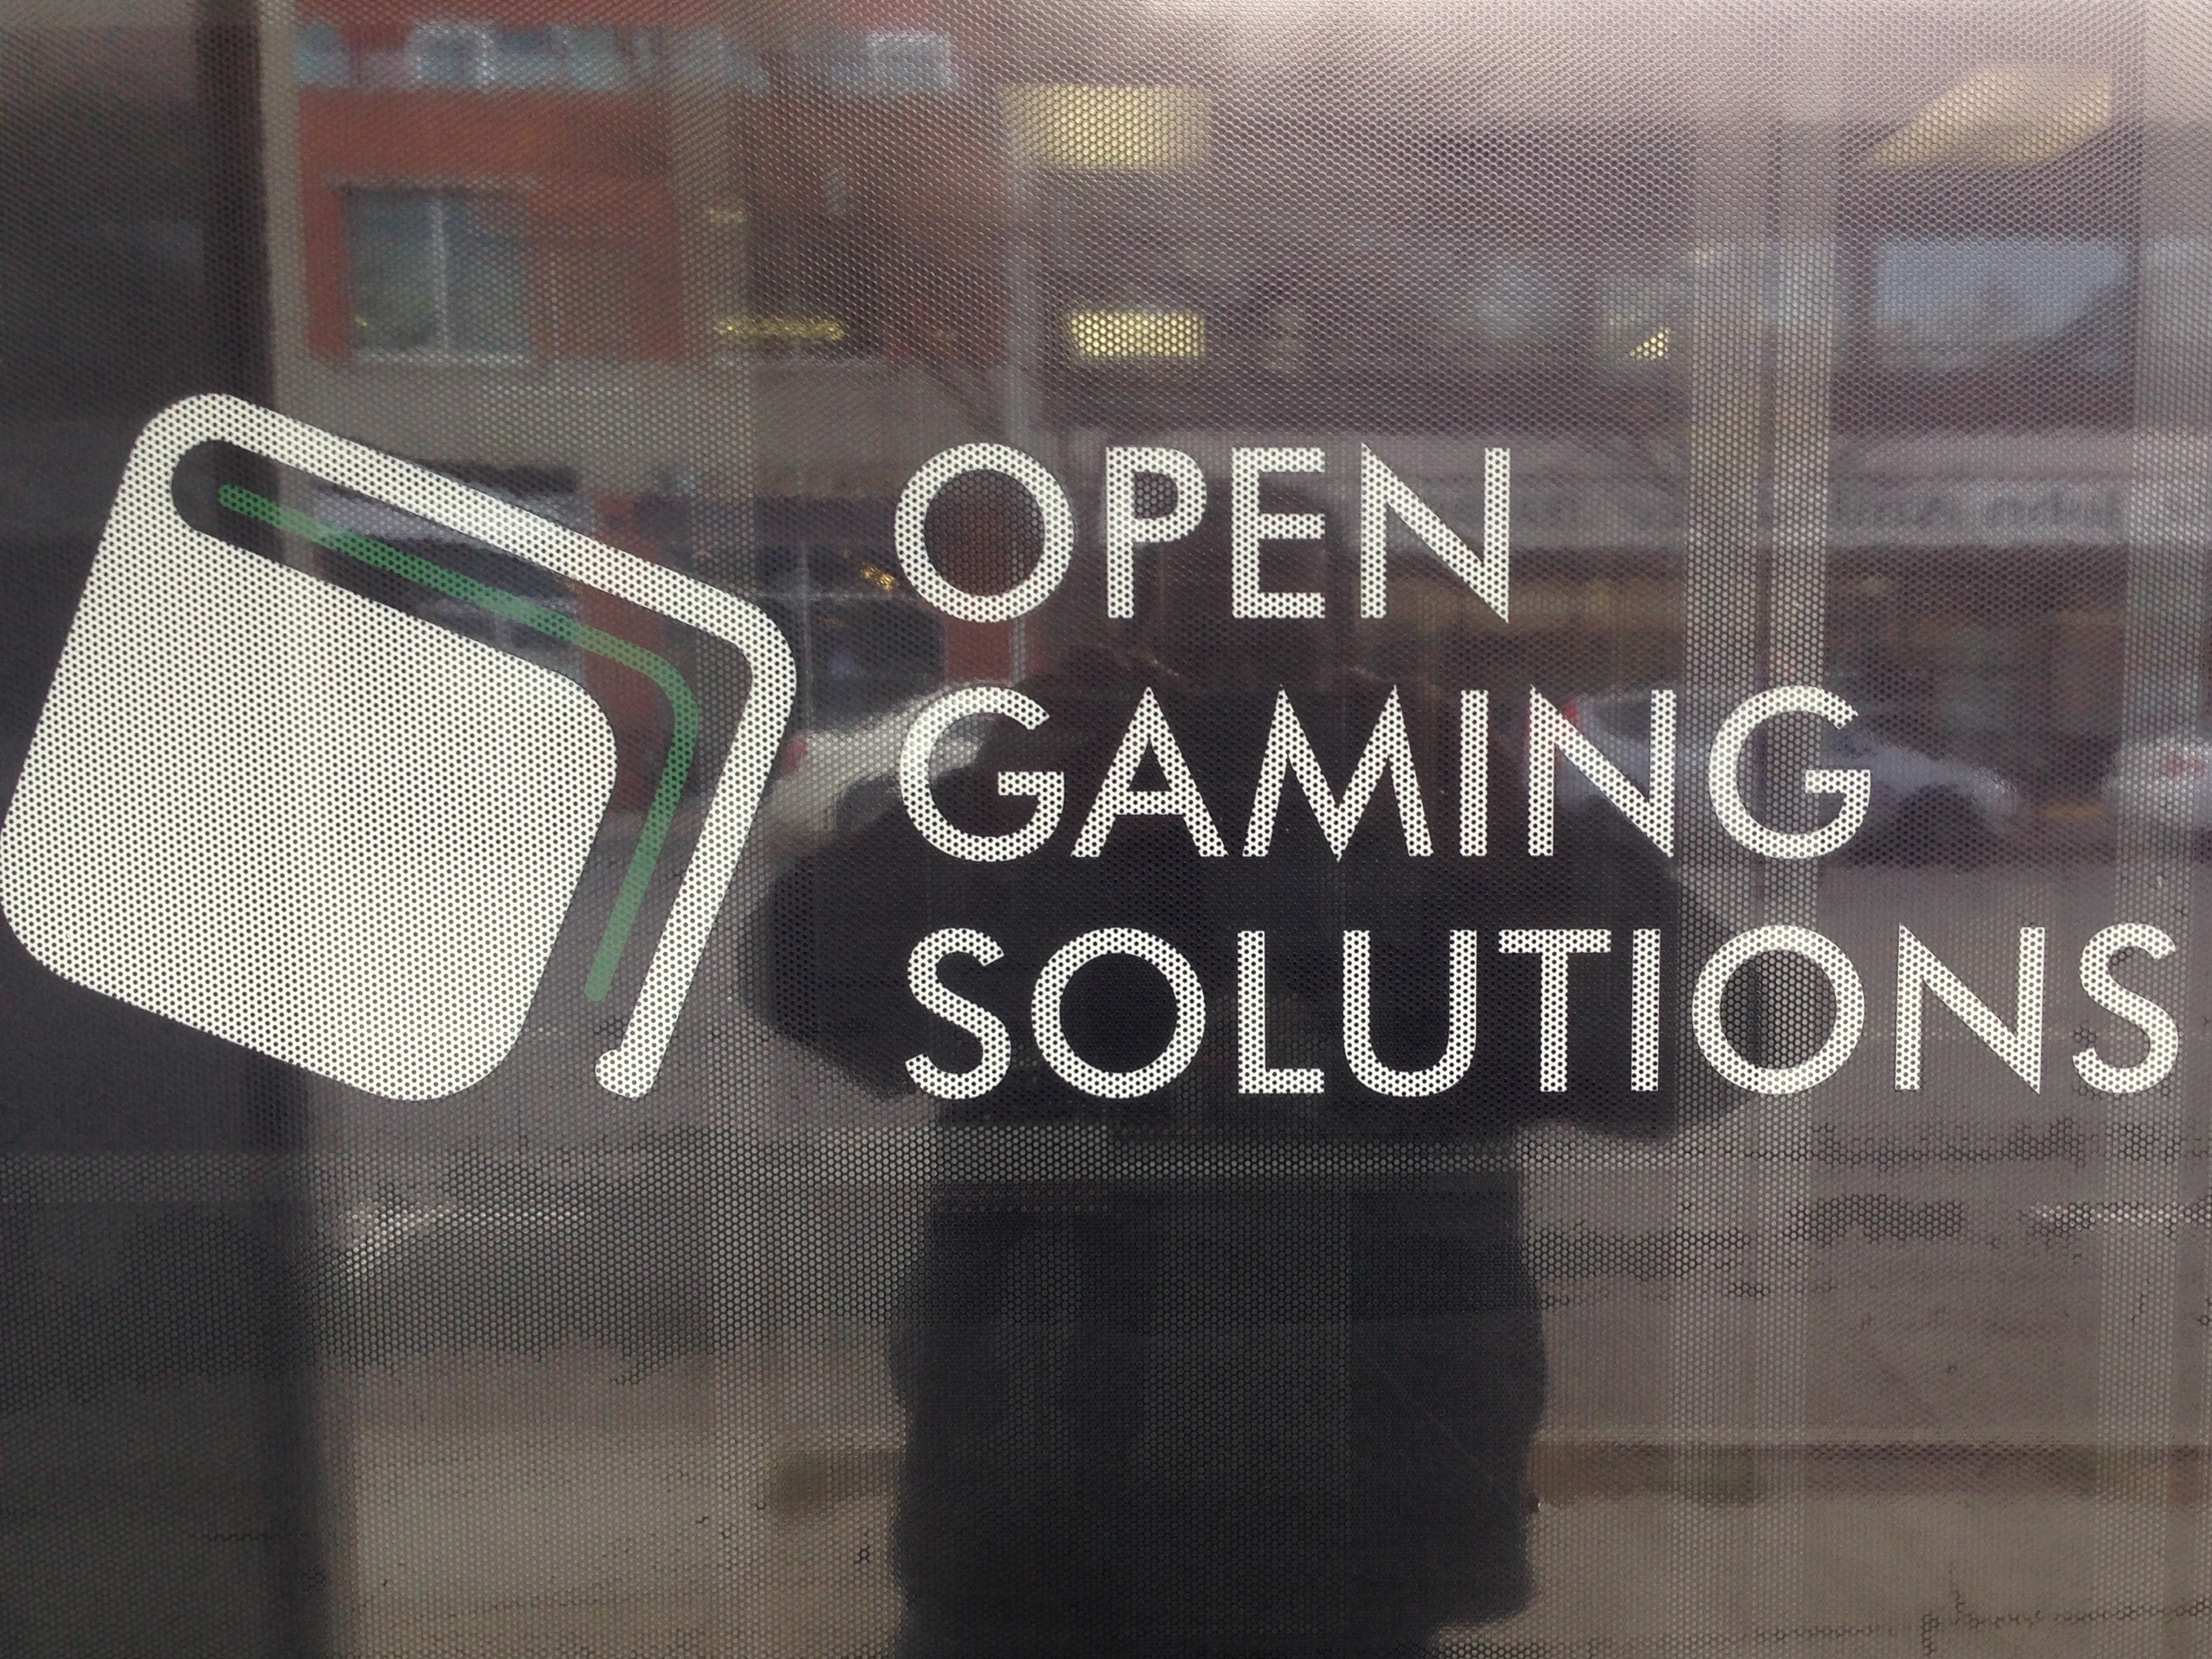
advertising, sign, signage, brand, font, design, text, games, gaming